Pakistan Chrome Mines Ltd

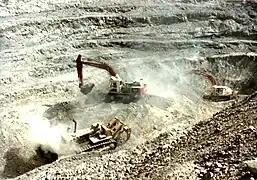
Gowal Open Pit Chrome Mine

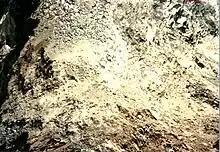
Chrome Deposit Khanozai

The mines are located in Zhob District in Baluchistan also in shangla district, specifically in Muslimbagh, Khanozai, Nisai and Gwal. Some of the Deposits are located in Southern Baluchistan near Khuzdar.